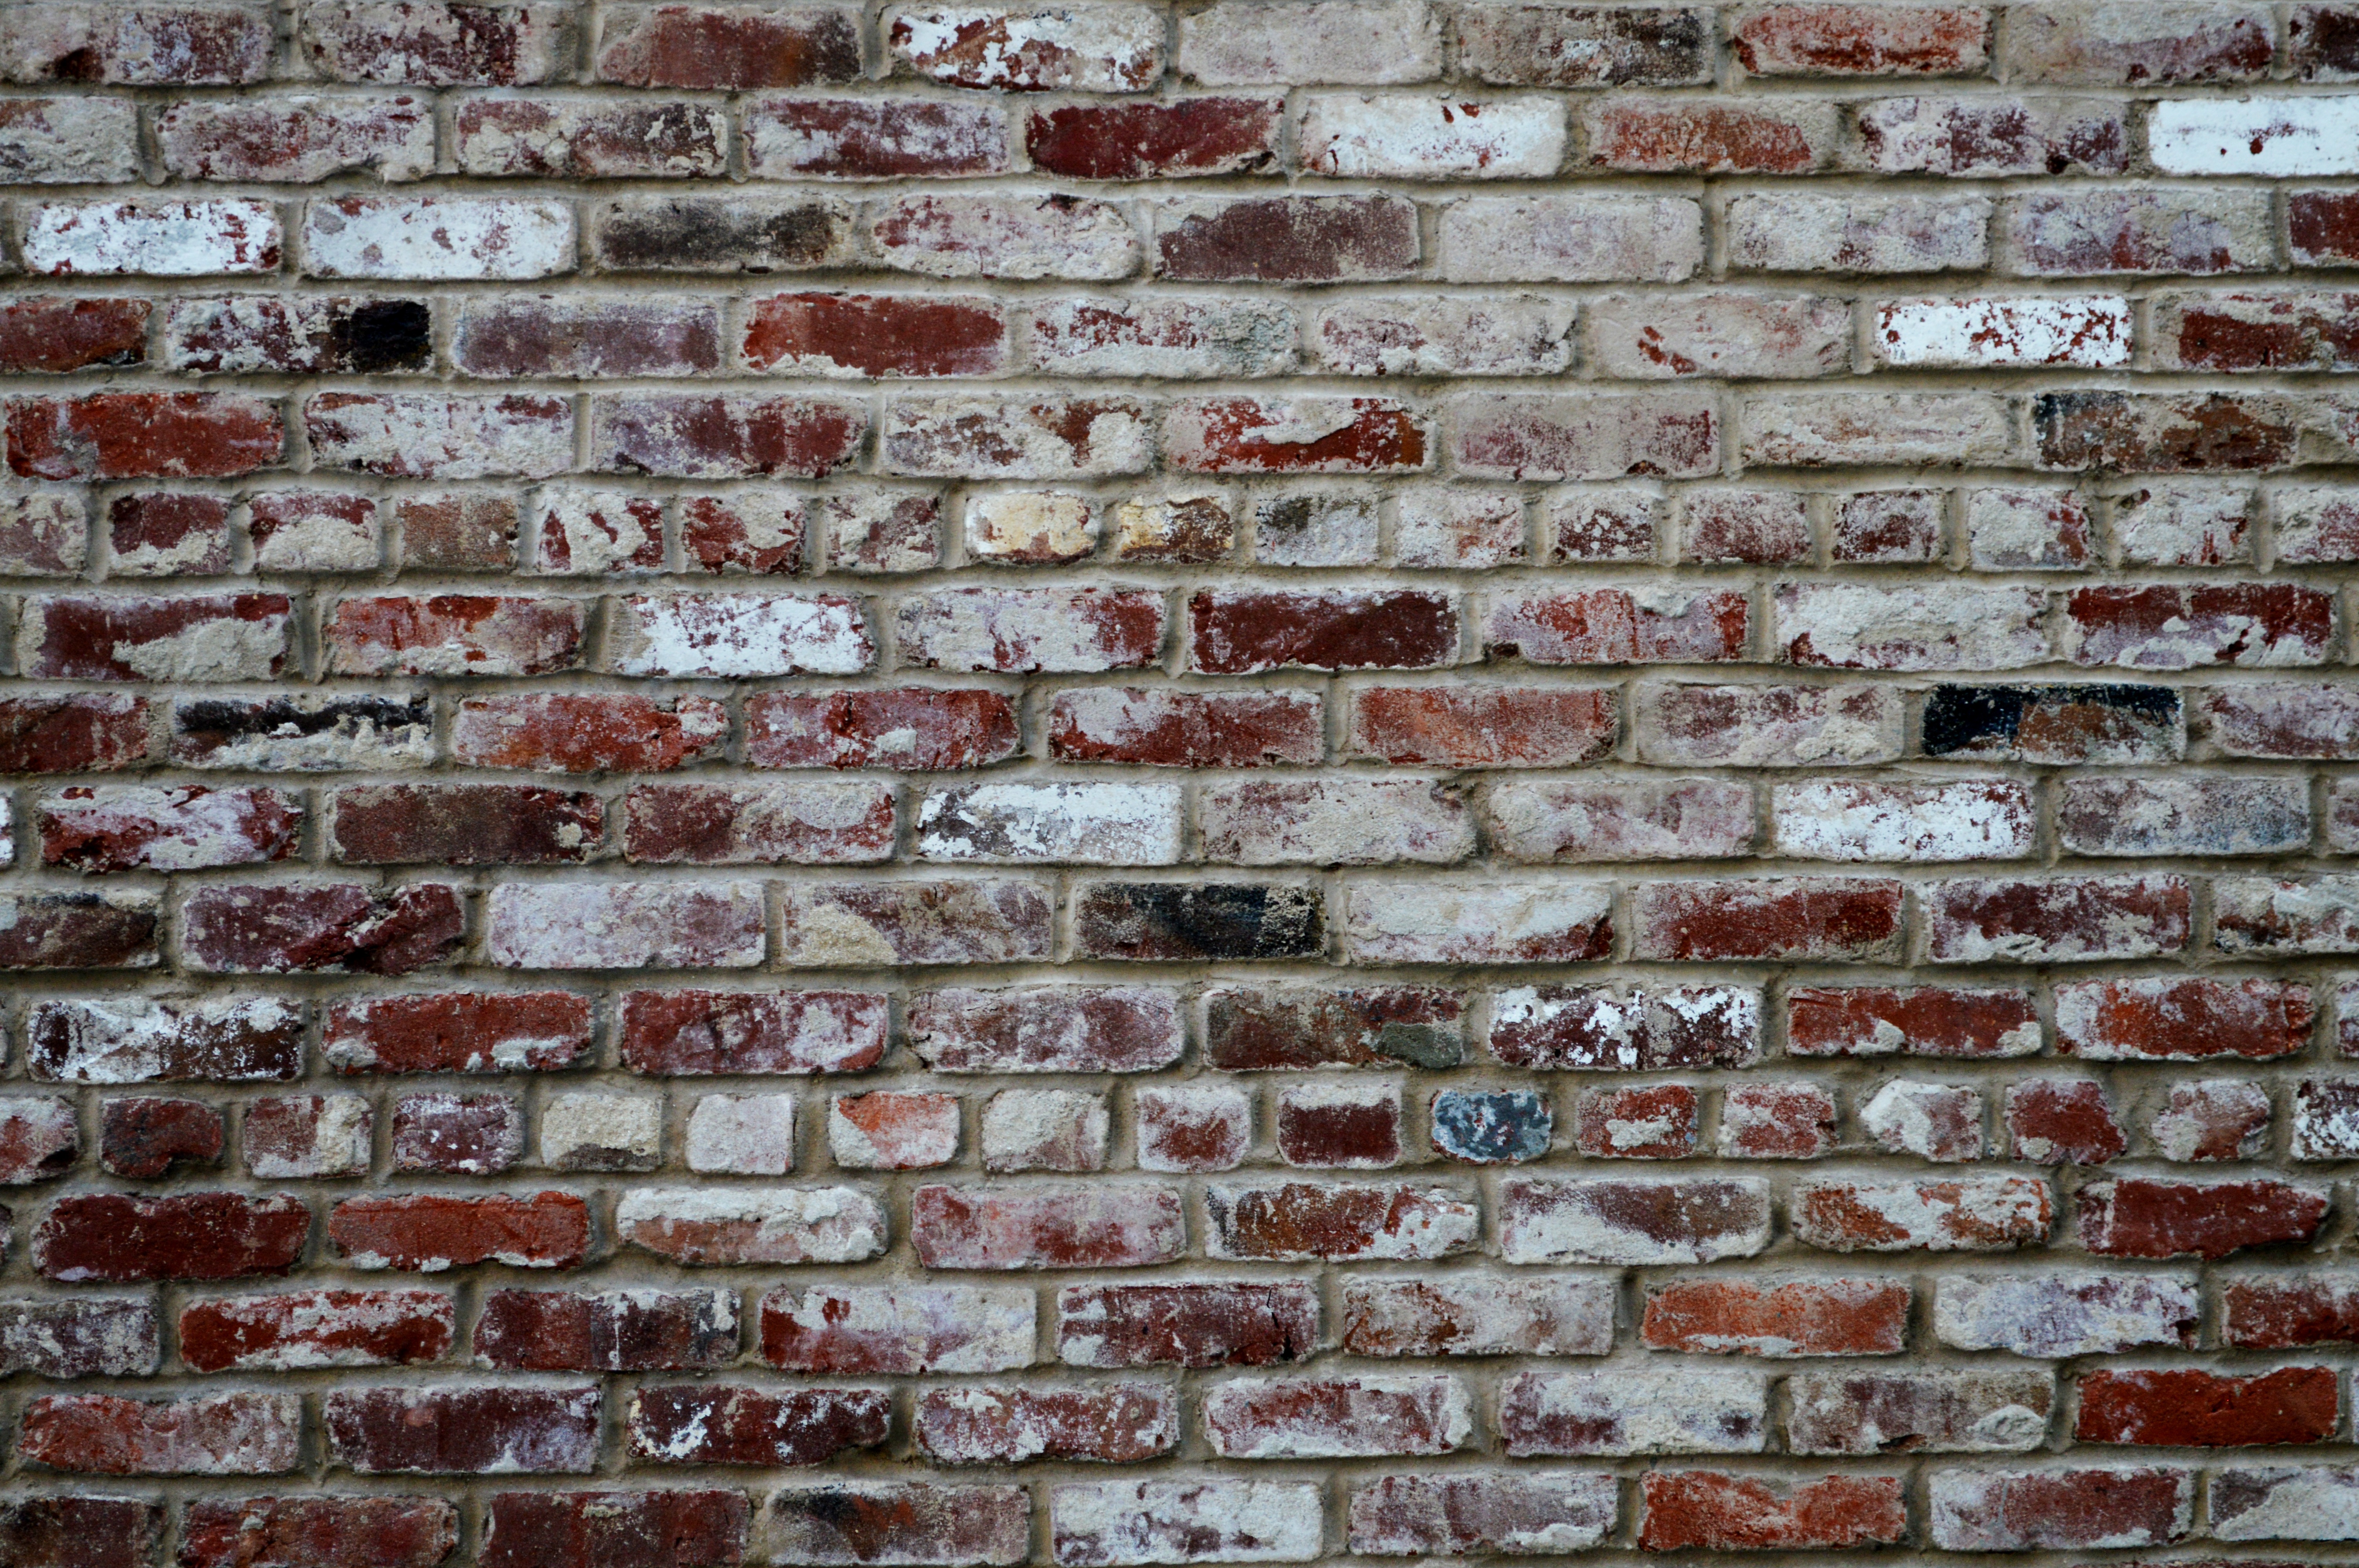
architecture, structure, house, texture, building, old, urban, wall, stone, pattern, red, dirty, rough, stone wall, brick, material, concrete, surface, weathered, block, background, design, cement, brickwall, brickwork, backdrop, masonry, stonewall